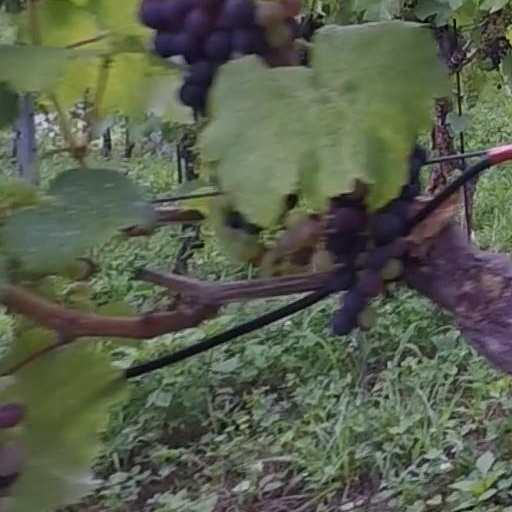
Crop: grape